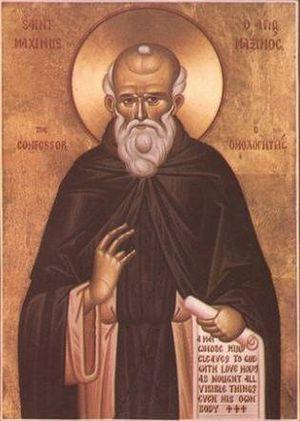
Maxime le Confesseur est un moine et théologien byzantin.
La papauté byzantine est une période de l'histoire de la papauté, qui s'étend de l'an 537 à l'an 752, marquée par l'appartenance territoriale à l'Empire romain d'Orient. Elle représente alors la partie de cet Empire, restée de langue officielle et liturgique latine, de tradition latine et, religieusement, de rite latin. À cette époque, les papes ne s'étaient pas encore mis sous la protection des royaumes germaniques d'occident et devaient recevoir l'approbation de l'empereur d'Orient pour recevoir la consécration épiscopale. De nombreux papes sont choisis parmi les « apocrisiaires » et parmi les chrétiens d'orient d'origine grecque, la syrienne ou sicilienne.